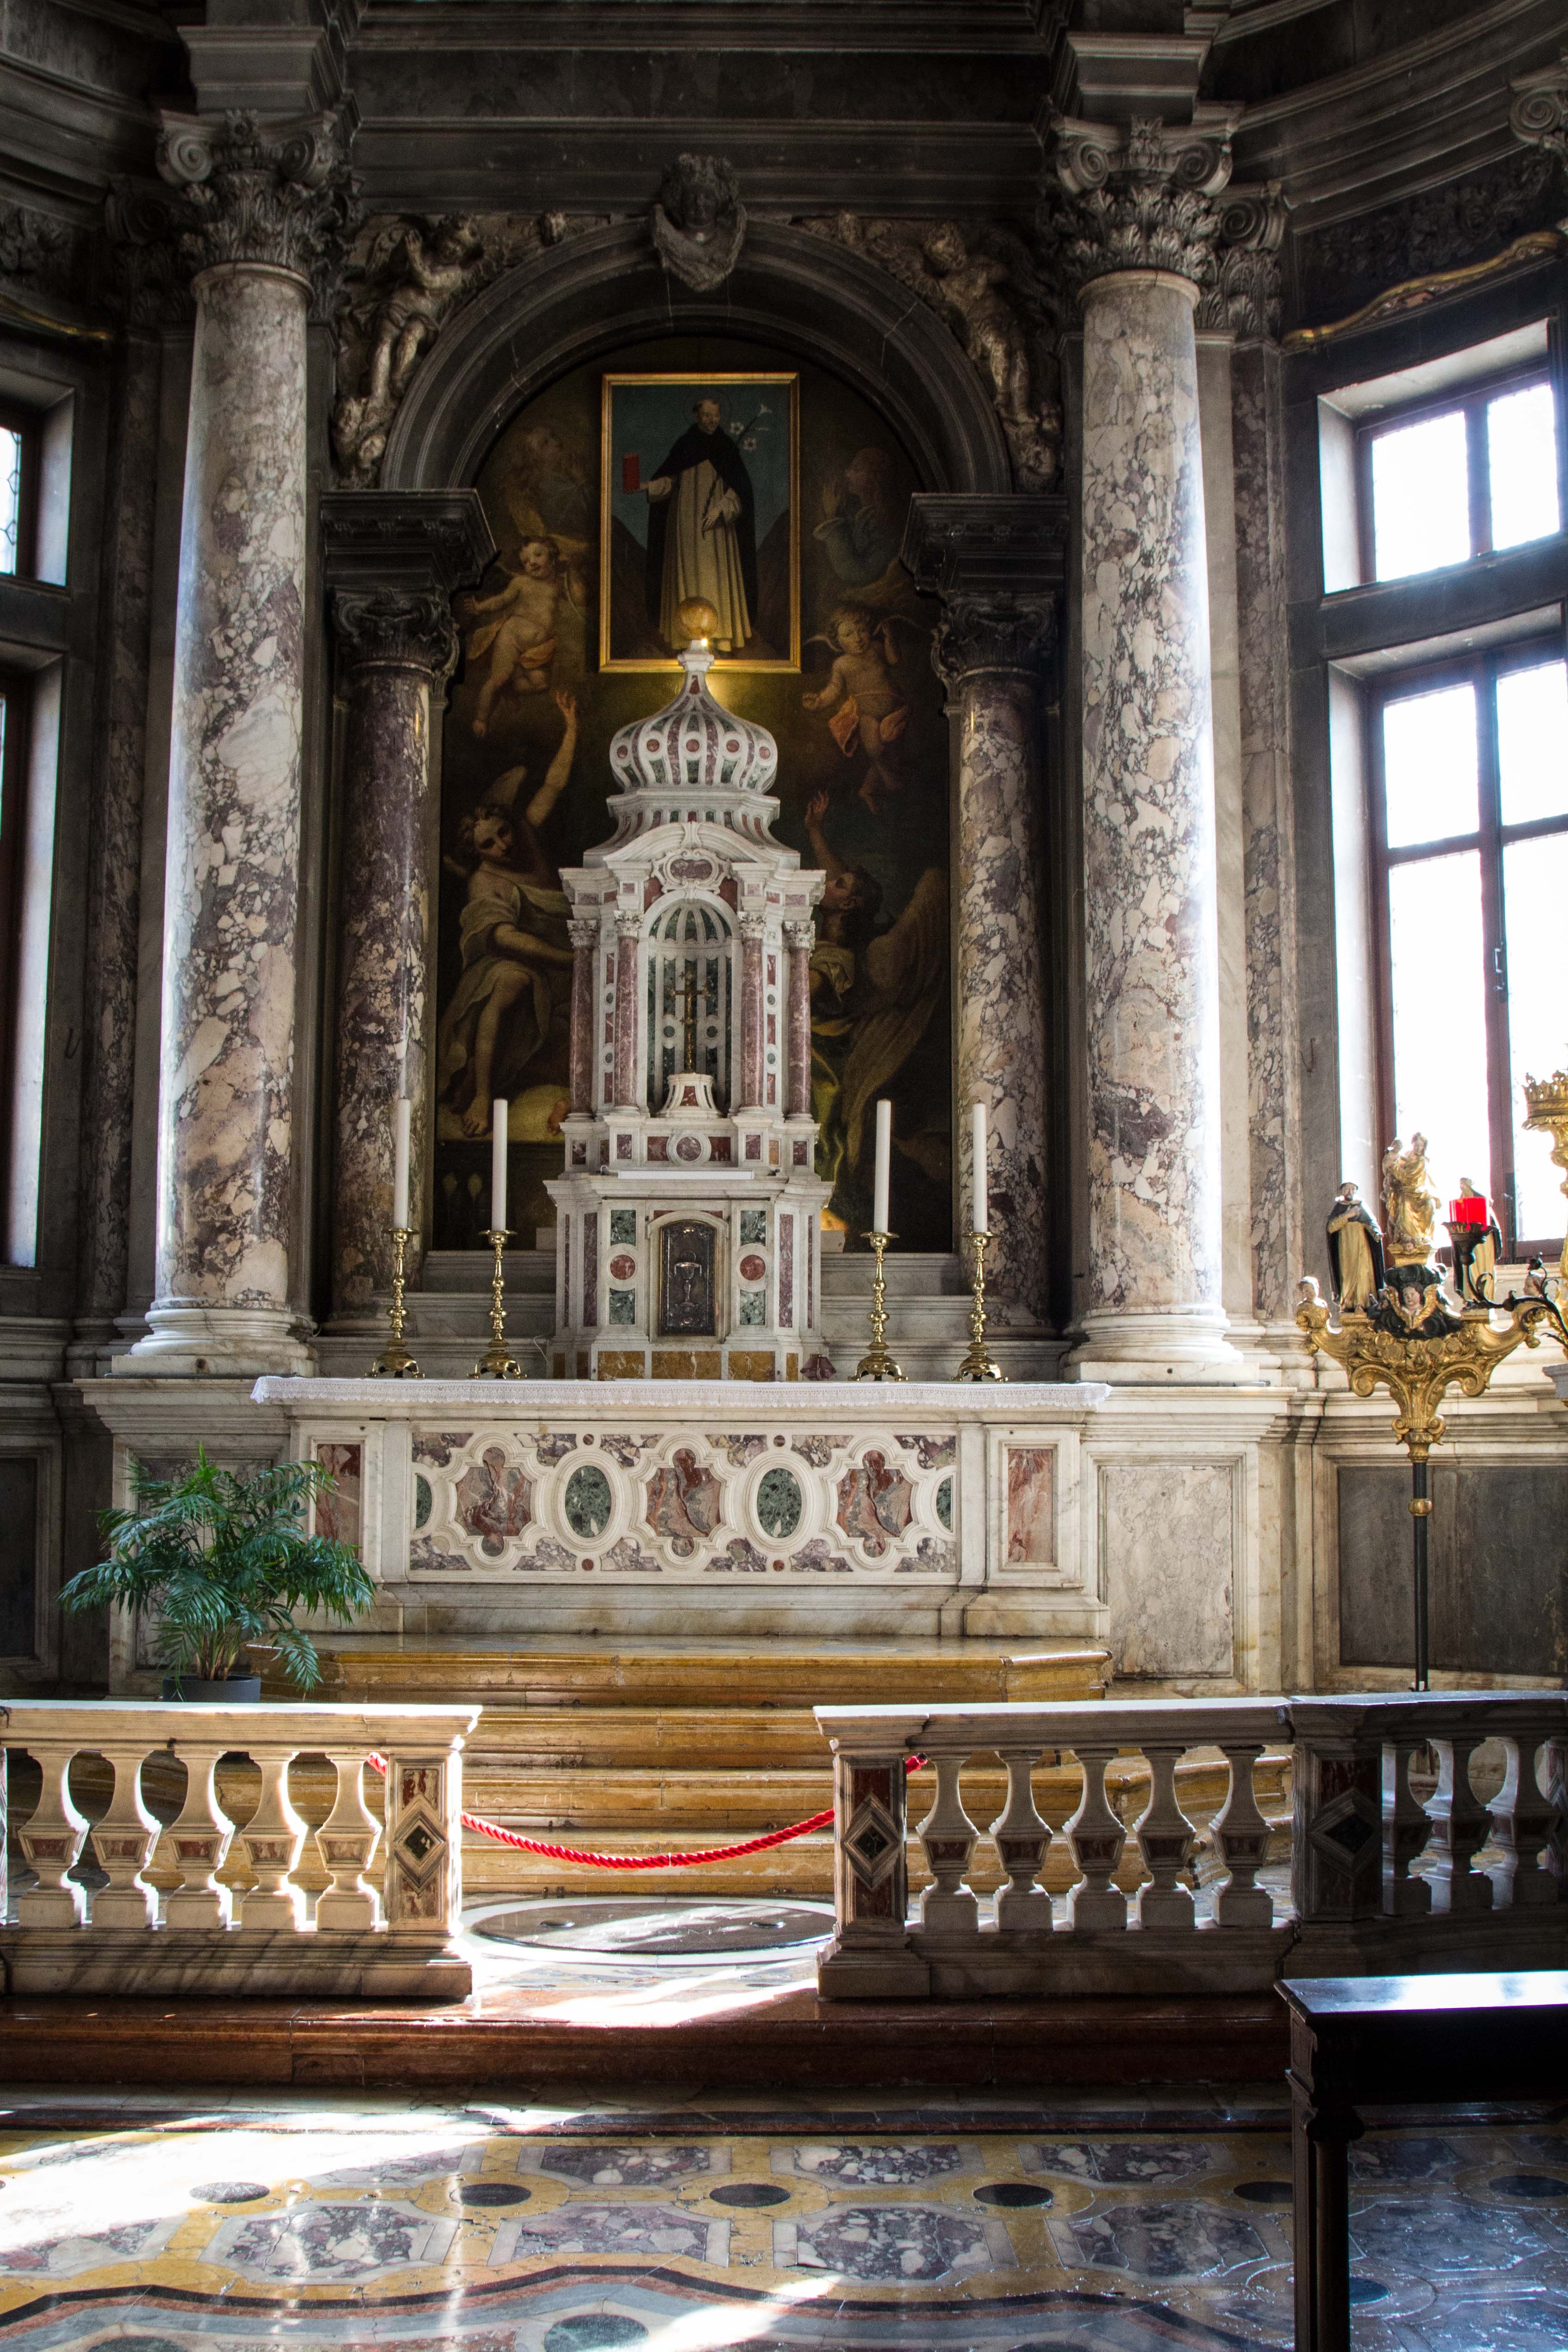
architecture, window, building, column, religion, italy, facade, venice, church, cathedral, chapel, christian, place of worship, spiritual, religious, catholic, altar, faith, shrine, christianity, worship, holy, abbey, basilica, god, spirituality, religious institute